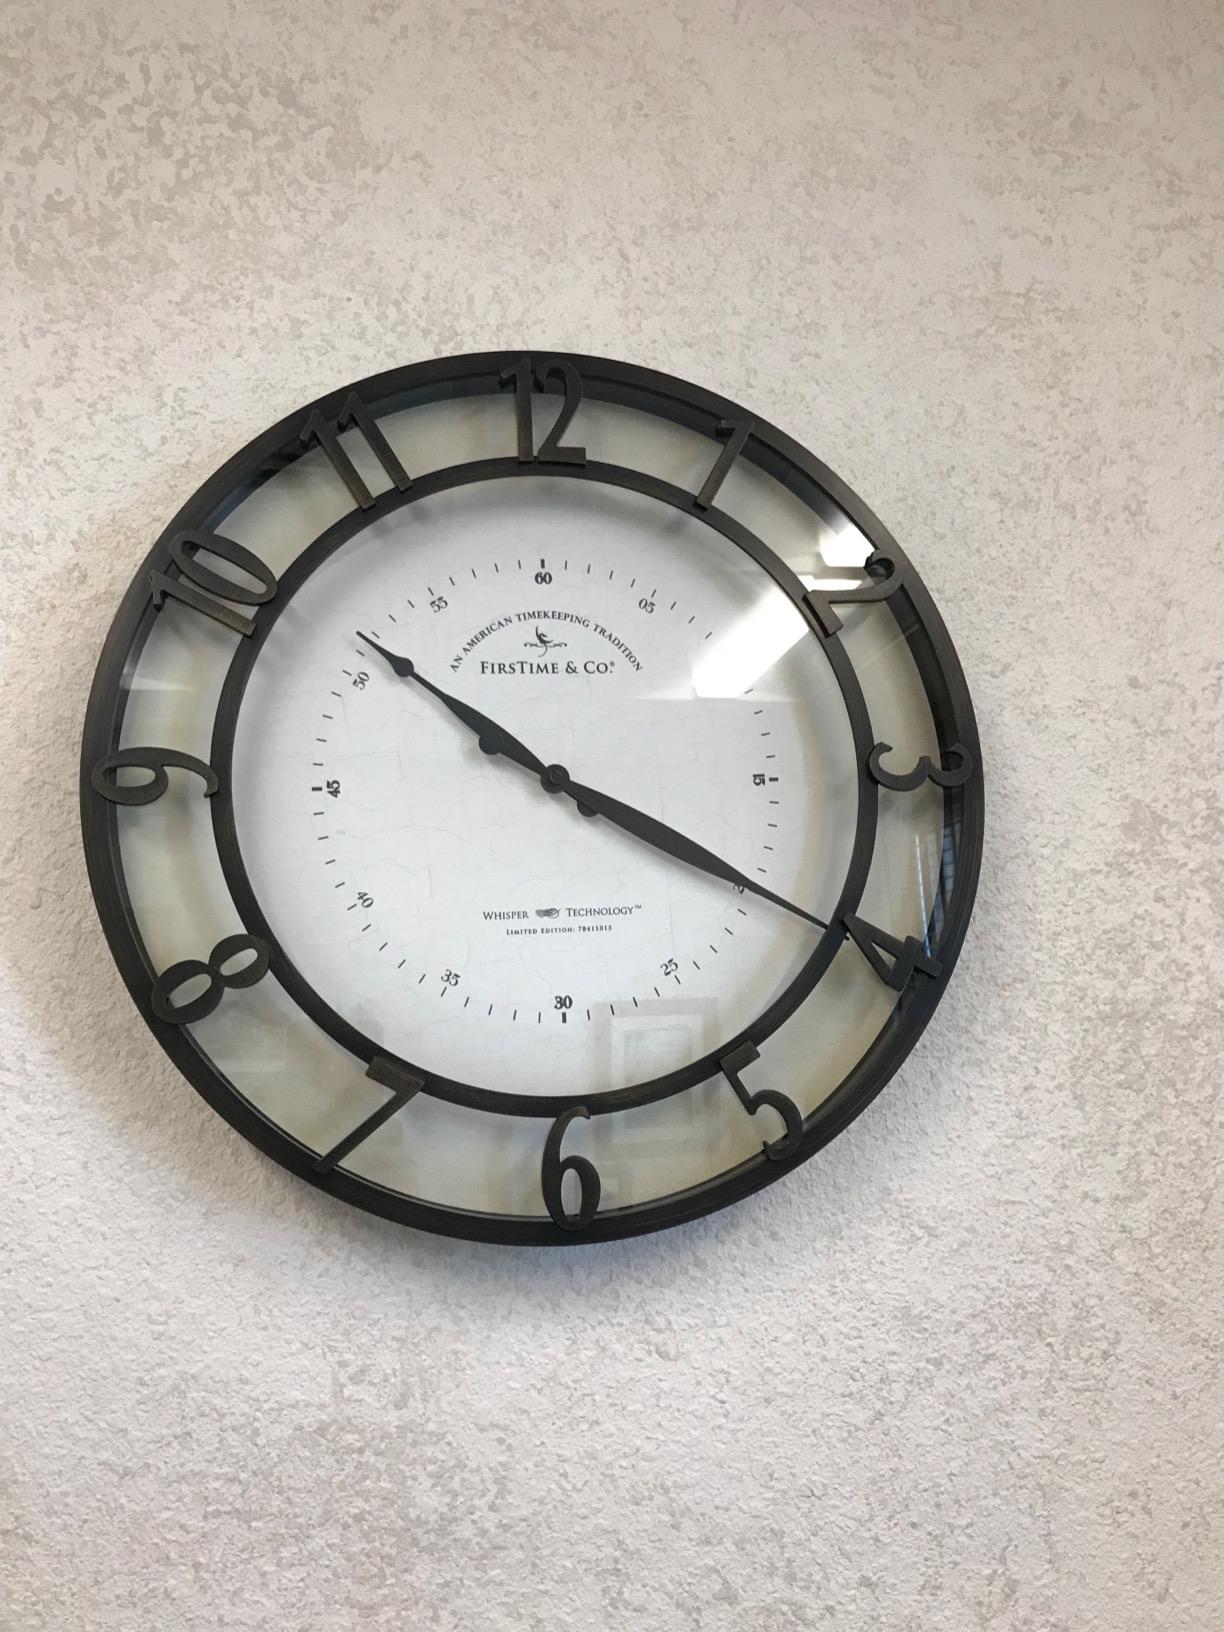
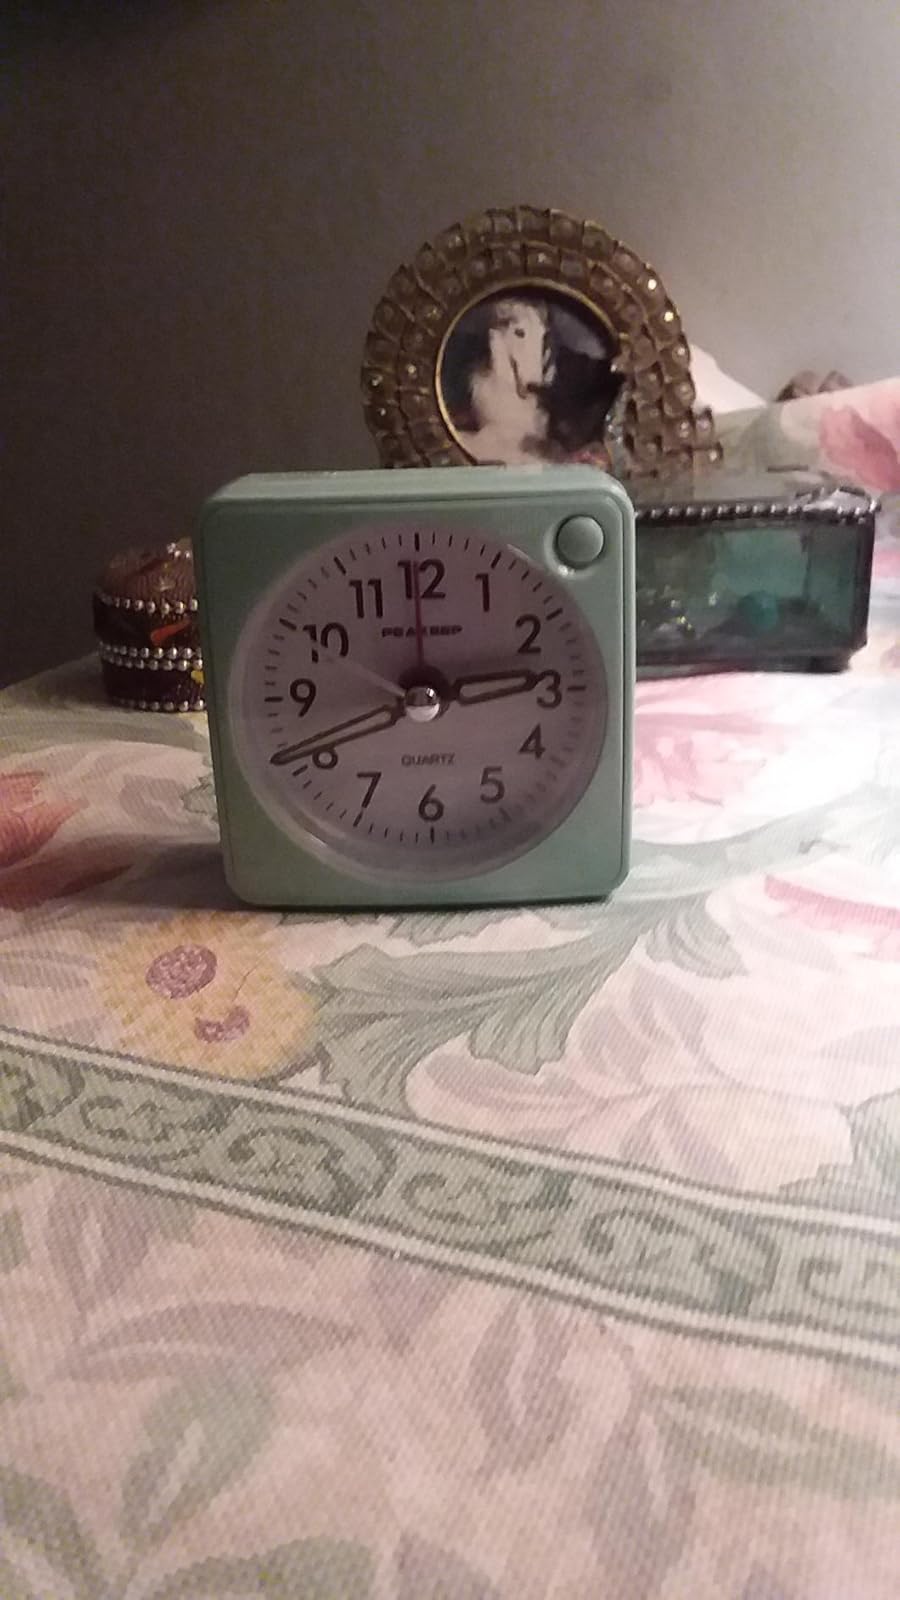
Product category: clock
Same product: no